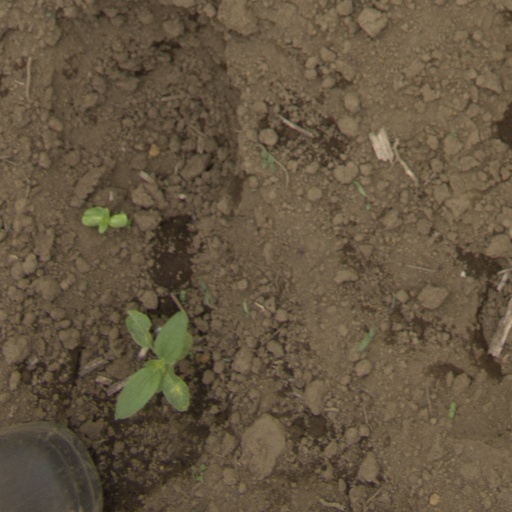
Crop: Jerusalem artichoke